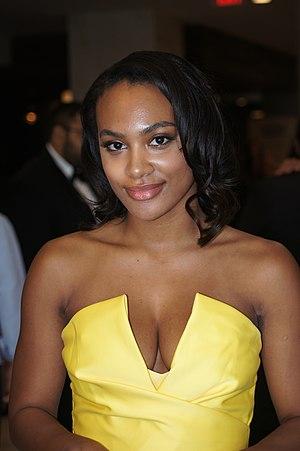
La Playmate of the Year est une femme désignée chaque année par le magazine de charme Playboy parmi les 12 Playmates of the Month, ou Miss, de l'année précédente. Le terme est apparu la première fois en 1958 au profit de Lisa Winters ; en 1959, Joyce Nizzari fut aussi qualifiée de « Playmate de l'Année », mais le titre ne devint officiel, avec le cachet et les cadeaux spécialement attribués à la récipiendaire qu'à partir de 1960 au profit d'Ellen Stratton, Miss December 1959.
La Playmate of the Month, ou Miss, est une femme désignée chaque mois par le magazine Playboy. Elle apparaît sur le dépliant central du magazine, appelé centerfold.